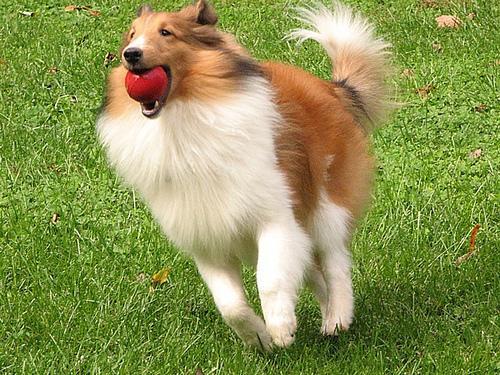
Shetland_sheepdog